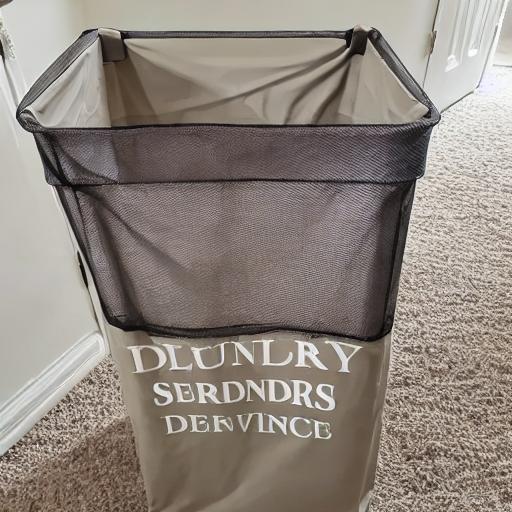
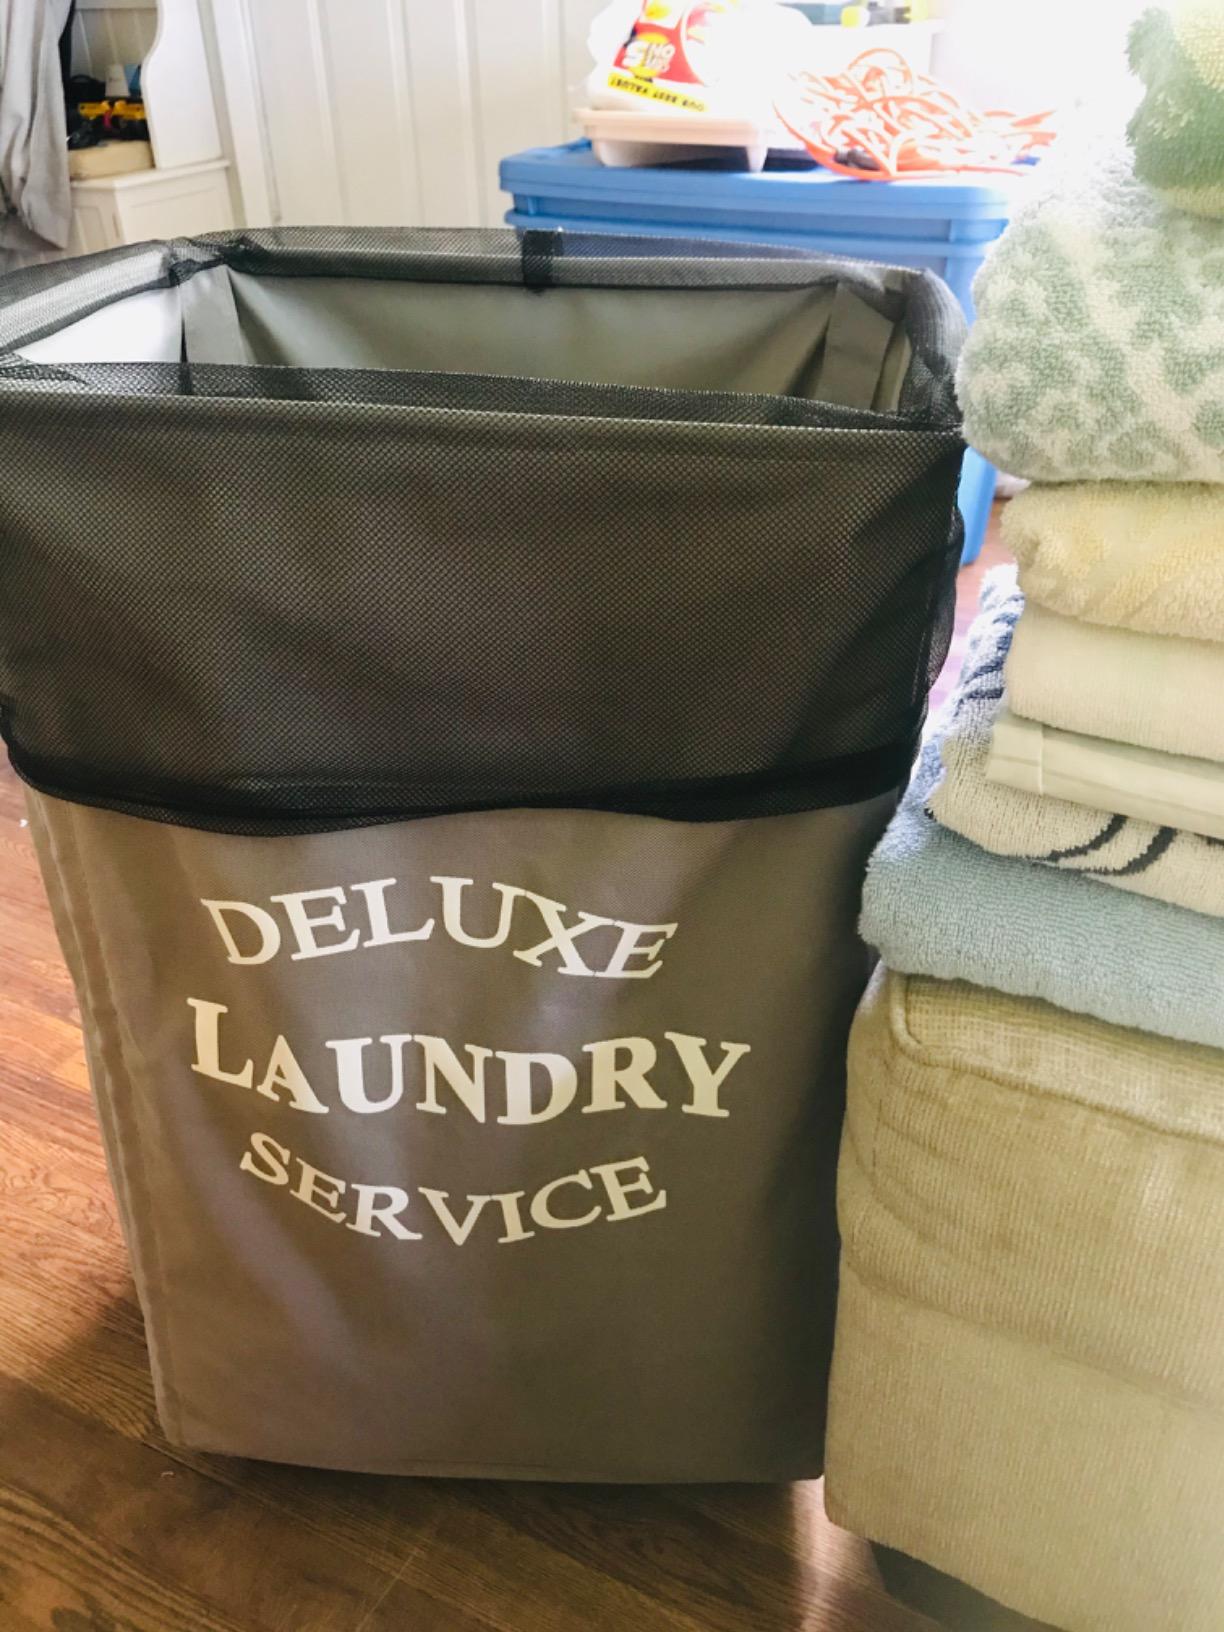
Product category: items_hamper
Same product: no